Church of St. Ignatius Loyola (New York City)

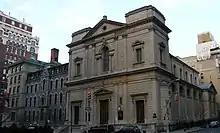
Ignatius Loyola complex on Park Avenue

A wooden church was erected in 1852, which was replaced in 1853 by a modest brick structure through the hard work and fund raising by the Rev.Walter Quarter